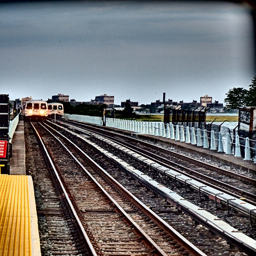
A view of two sets of train tracks, with two trains visible in the distance
A couple of trains move side by side down the tracks.
A number of rail lines with trains near a city
Side by side commuter trains approaching a platform.
A white fence stands near train tracks as two trains are in the distance.